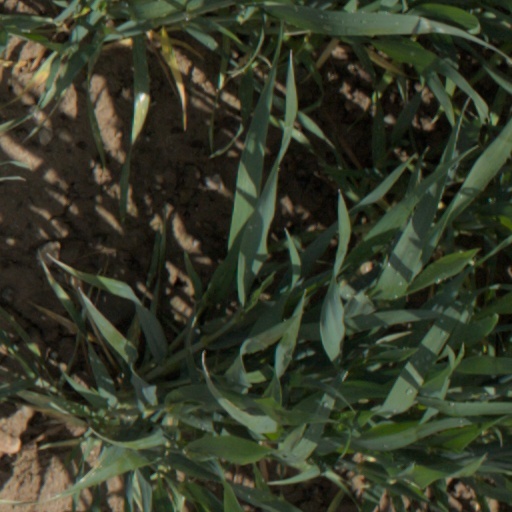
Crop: wheat